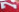
Number: 7